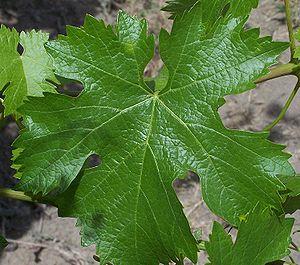
L’orléans-cléry est un vin rouge français d'appellation d'origine contrôlée et d'appellation d'origine protégée produit dans le département du Loiret.